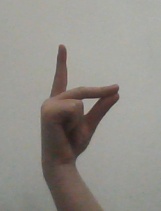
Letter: ta